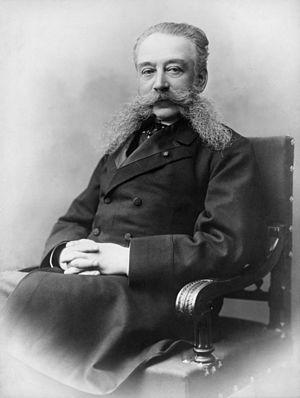
Ivan Logguinovitch Goremykine, né le 8 novembre 1839 à Novgorod et mort le 24 décembre 1917 à Sotchi, est un avocat et homme politique de la Russie impériale. Il est président du Conseil en 1906 et de 1914 à 1916.
Nicolas II, né Nikolaï Aleksandrovitch Romanov le 6 mai 1868 au palais de Tsarskoïe Selo et exécuté sommairement avec toute sa famille le 17 juillet 1918 à Iekaterinbourg, est connu comme le dernier empereur de Russie, également roi de Pologne et grand-duc de Finlande, de la dynastie des Romanov.